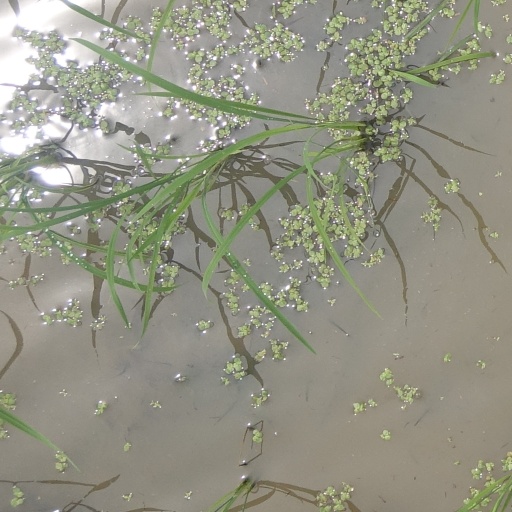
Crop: rice